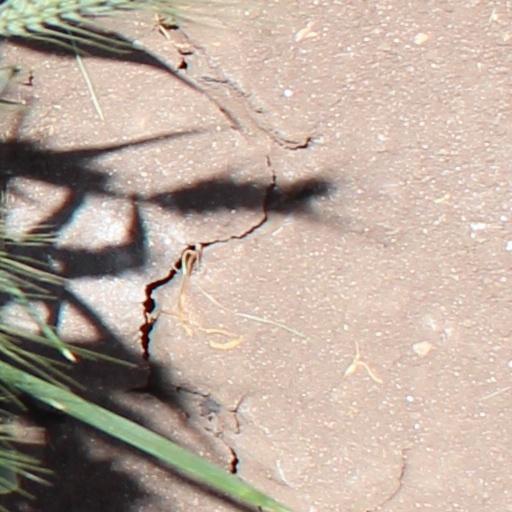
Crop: wheat